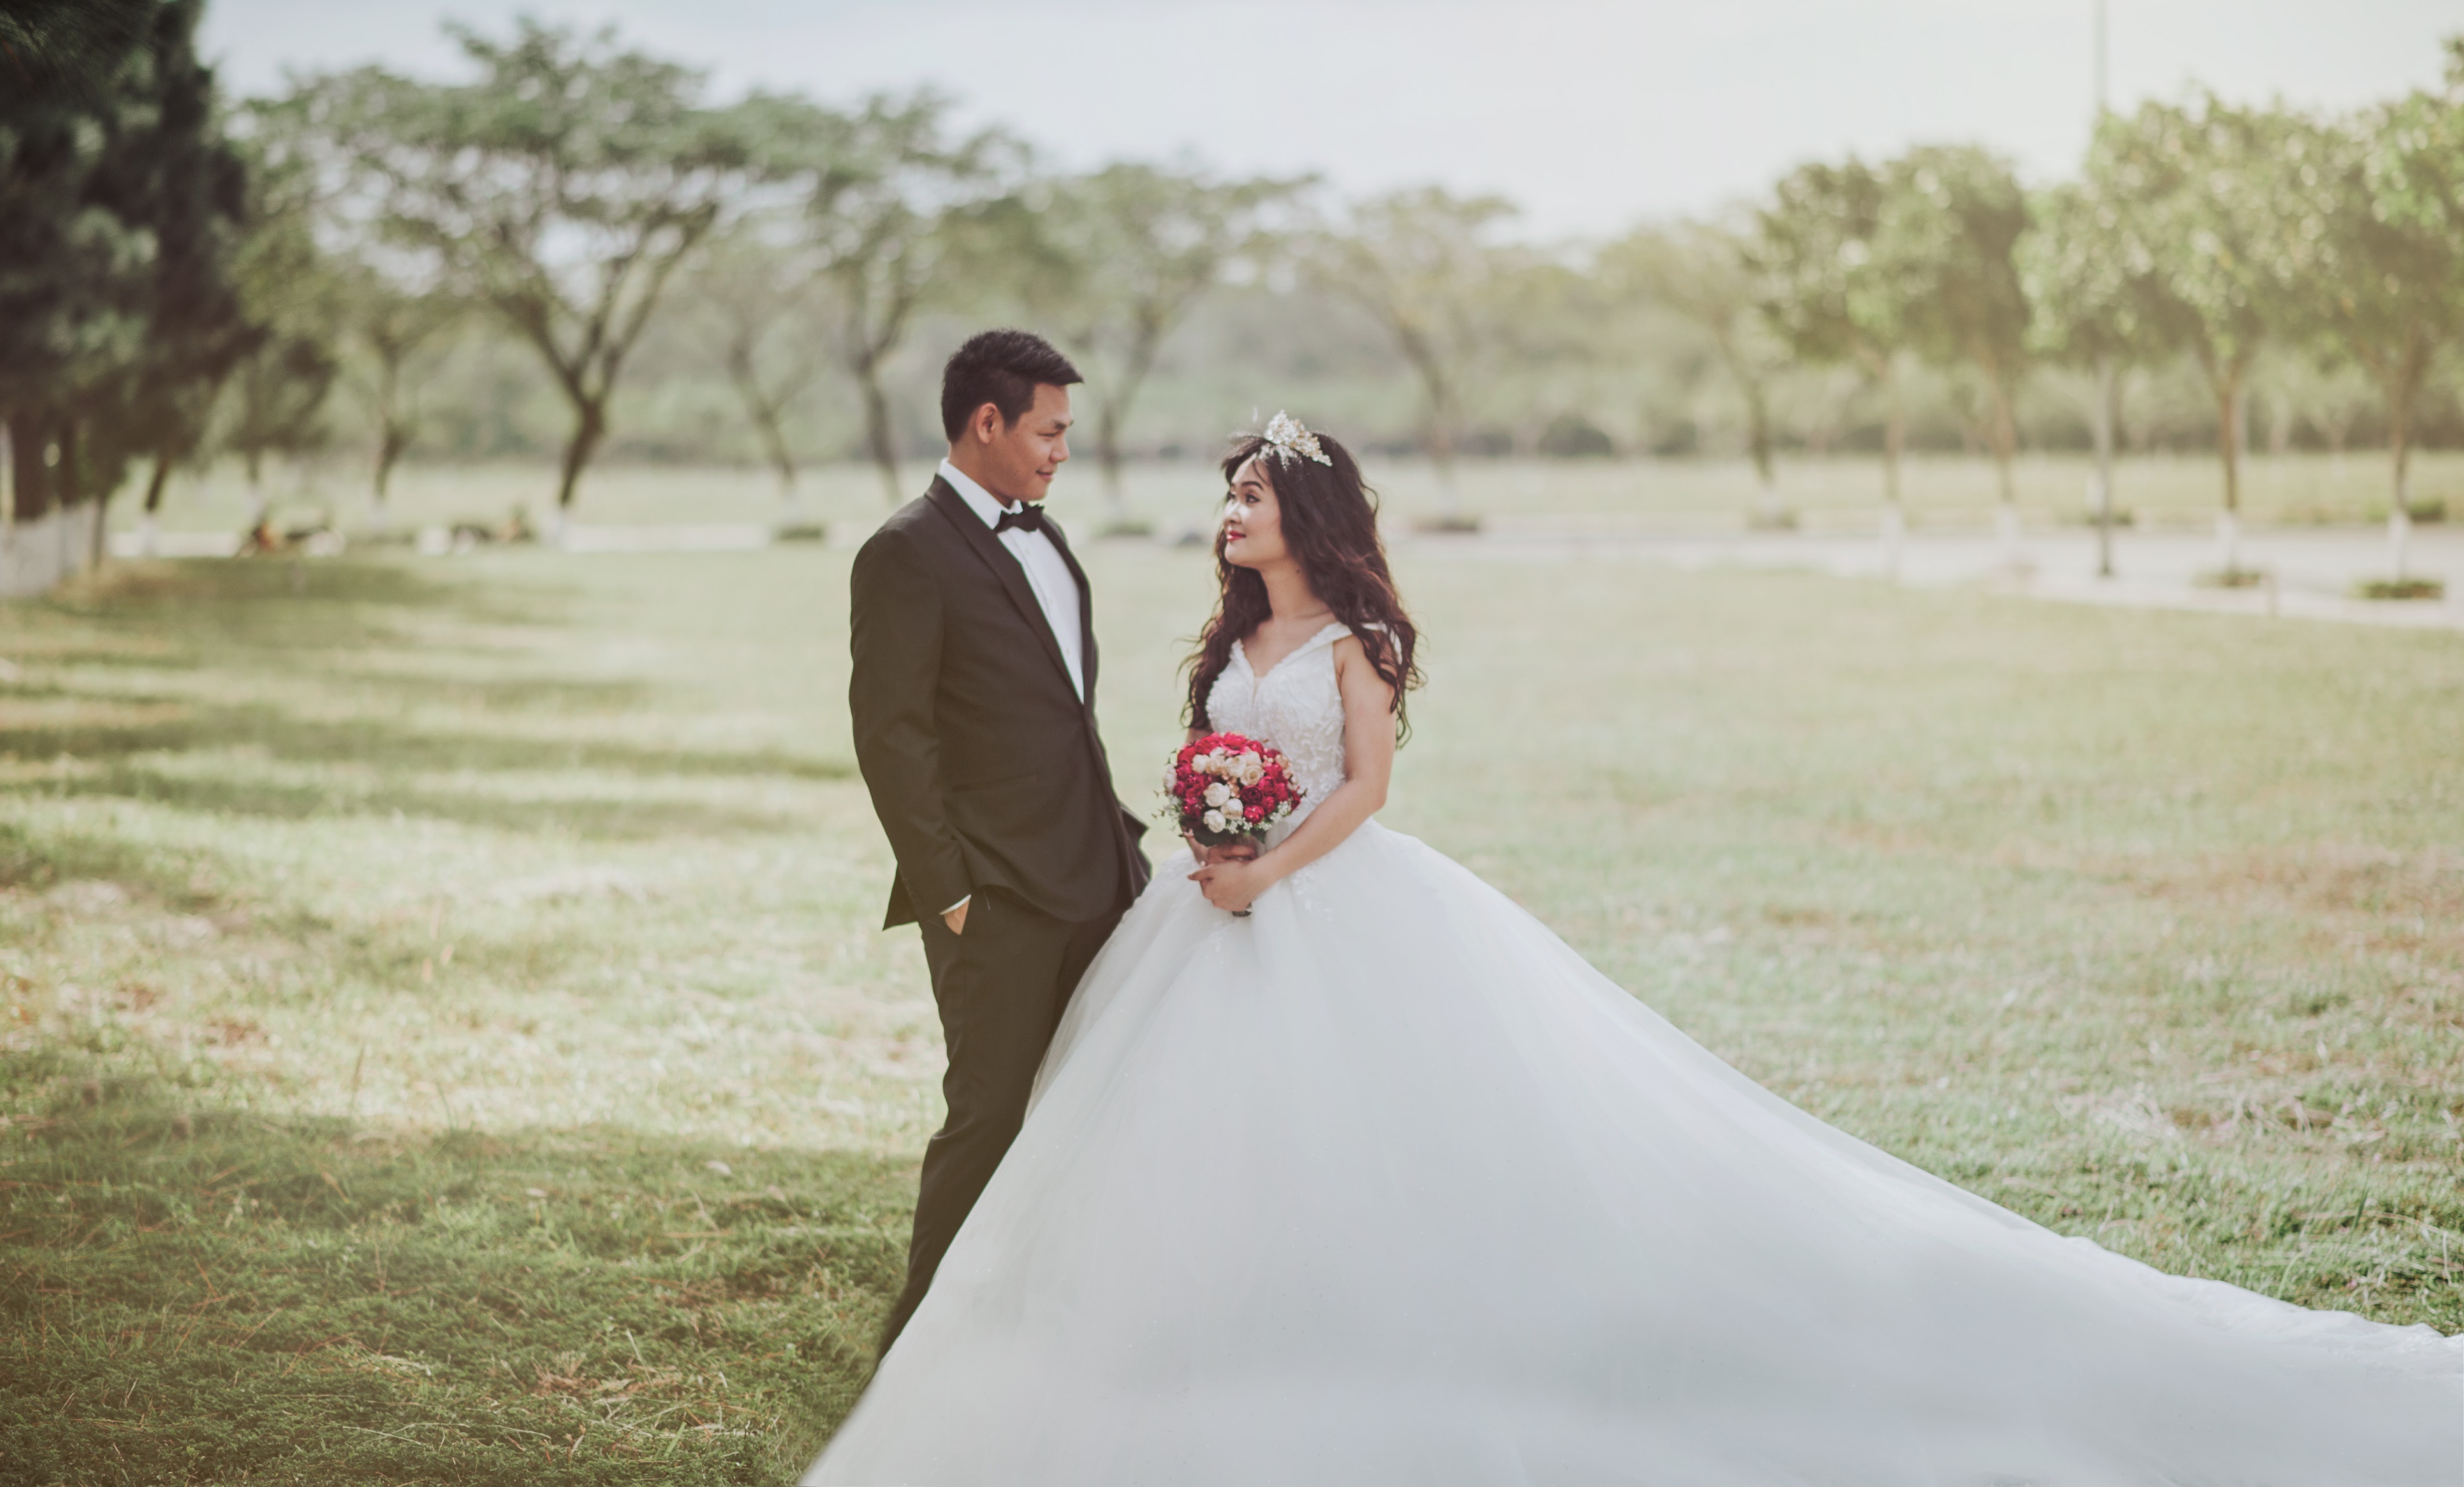
photograph, bride, wedding dress, gown, dress, ceremony, bridal clothing, wedding, pink, formal wear, yellow, event, photography, romance, grass, happy, landscape, bridal accessory, marriage, gesture, suit, plantation, love, veil, tuxedo, flower, anniversary, honeymoon